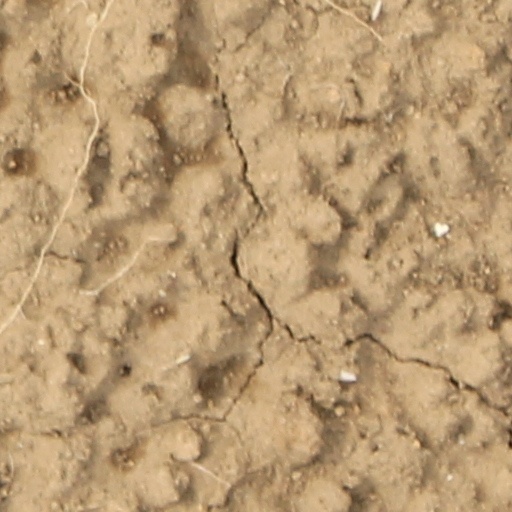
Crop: wheat